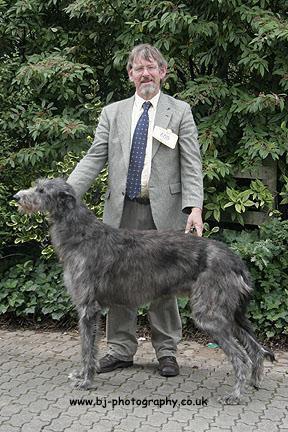
Scottish_deerhound